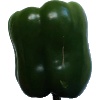
Label: Pepper Green 1